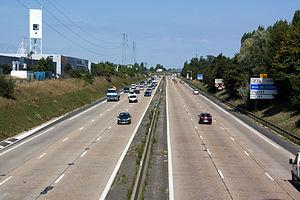
L'autoroute A6 est une autoroute qui relie le sud-est de Paris et Lyon, en France, en empruntant la vallée de la Saône. Elle est prolongée par l'A7 à Lyon pour rejoindre Marseille.
Villabé est une commune française située à trente et un kilomètres au sud-est de Paris dans le département de l’Essonne en région Île-de-France. Délimité au sud et à l'est par le dernier méandre de l'Essonne avant sa confluence avec la Seine, entre l'extrémité est du plateau agricole du Hurepoix et la vallée de la rivière, le territoire de la commune s'inscrit dans un paysage de transition qui a longtemps structuré l'activité humaine de ses habitants.